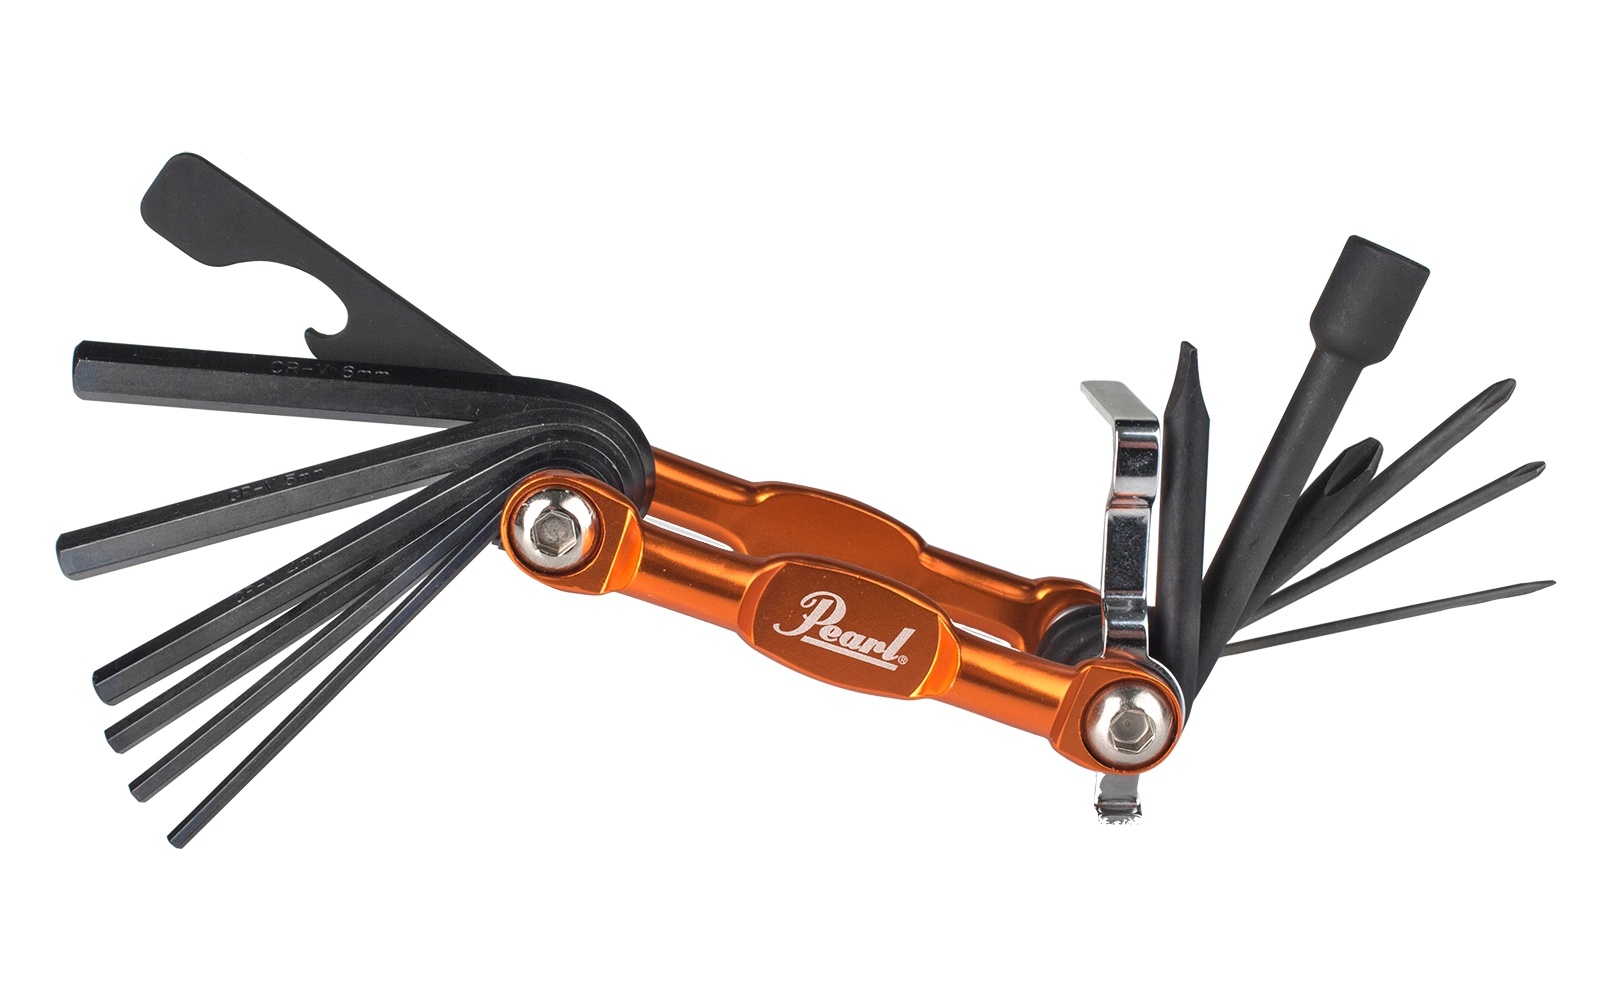
Pearl PTT13 Techtool
Pearl techtool PTT13. Must have for the drummer or drum tech. Drum key + tool set Adjusts and repairs common kick drum pedals, cymbal stands, drums, or anything with screws Folds compactly - easy to throw in a pocket or stick bag, also easy to lose so buy 2 or 3 Made from a black anodized, heat-treated S2 alloy 6 Allen wrenches: 2mm, 2.5mm, 3mm, 4mm, 5mm, 6mm 2 flat-head screwdrivers: 1.5mm, 5mm 3 Phillips screwdrivers: #00, #1, #2 Bottle opener for opening bottles of your favorite soda
Brand: Edrumcenter
Category: Arts & Entertainment > Hobbies & Creative Arts > Musical Instrument & Orchestra Accessories > Percussion Accessories > Drum Keys